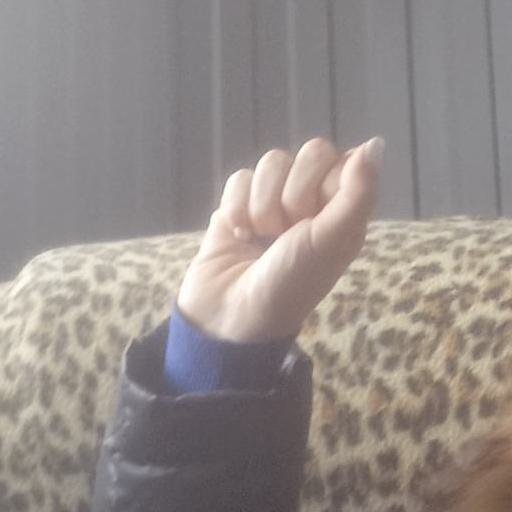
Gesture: fist